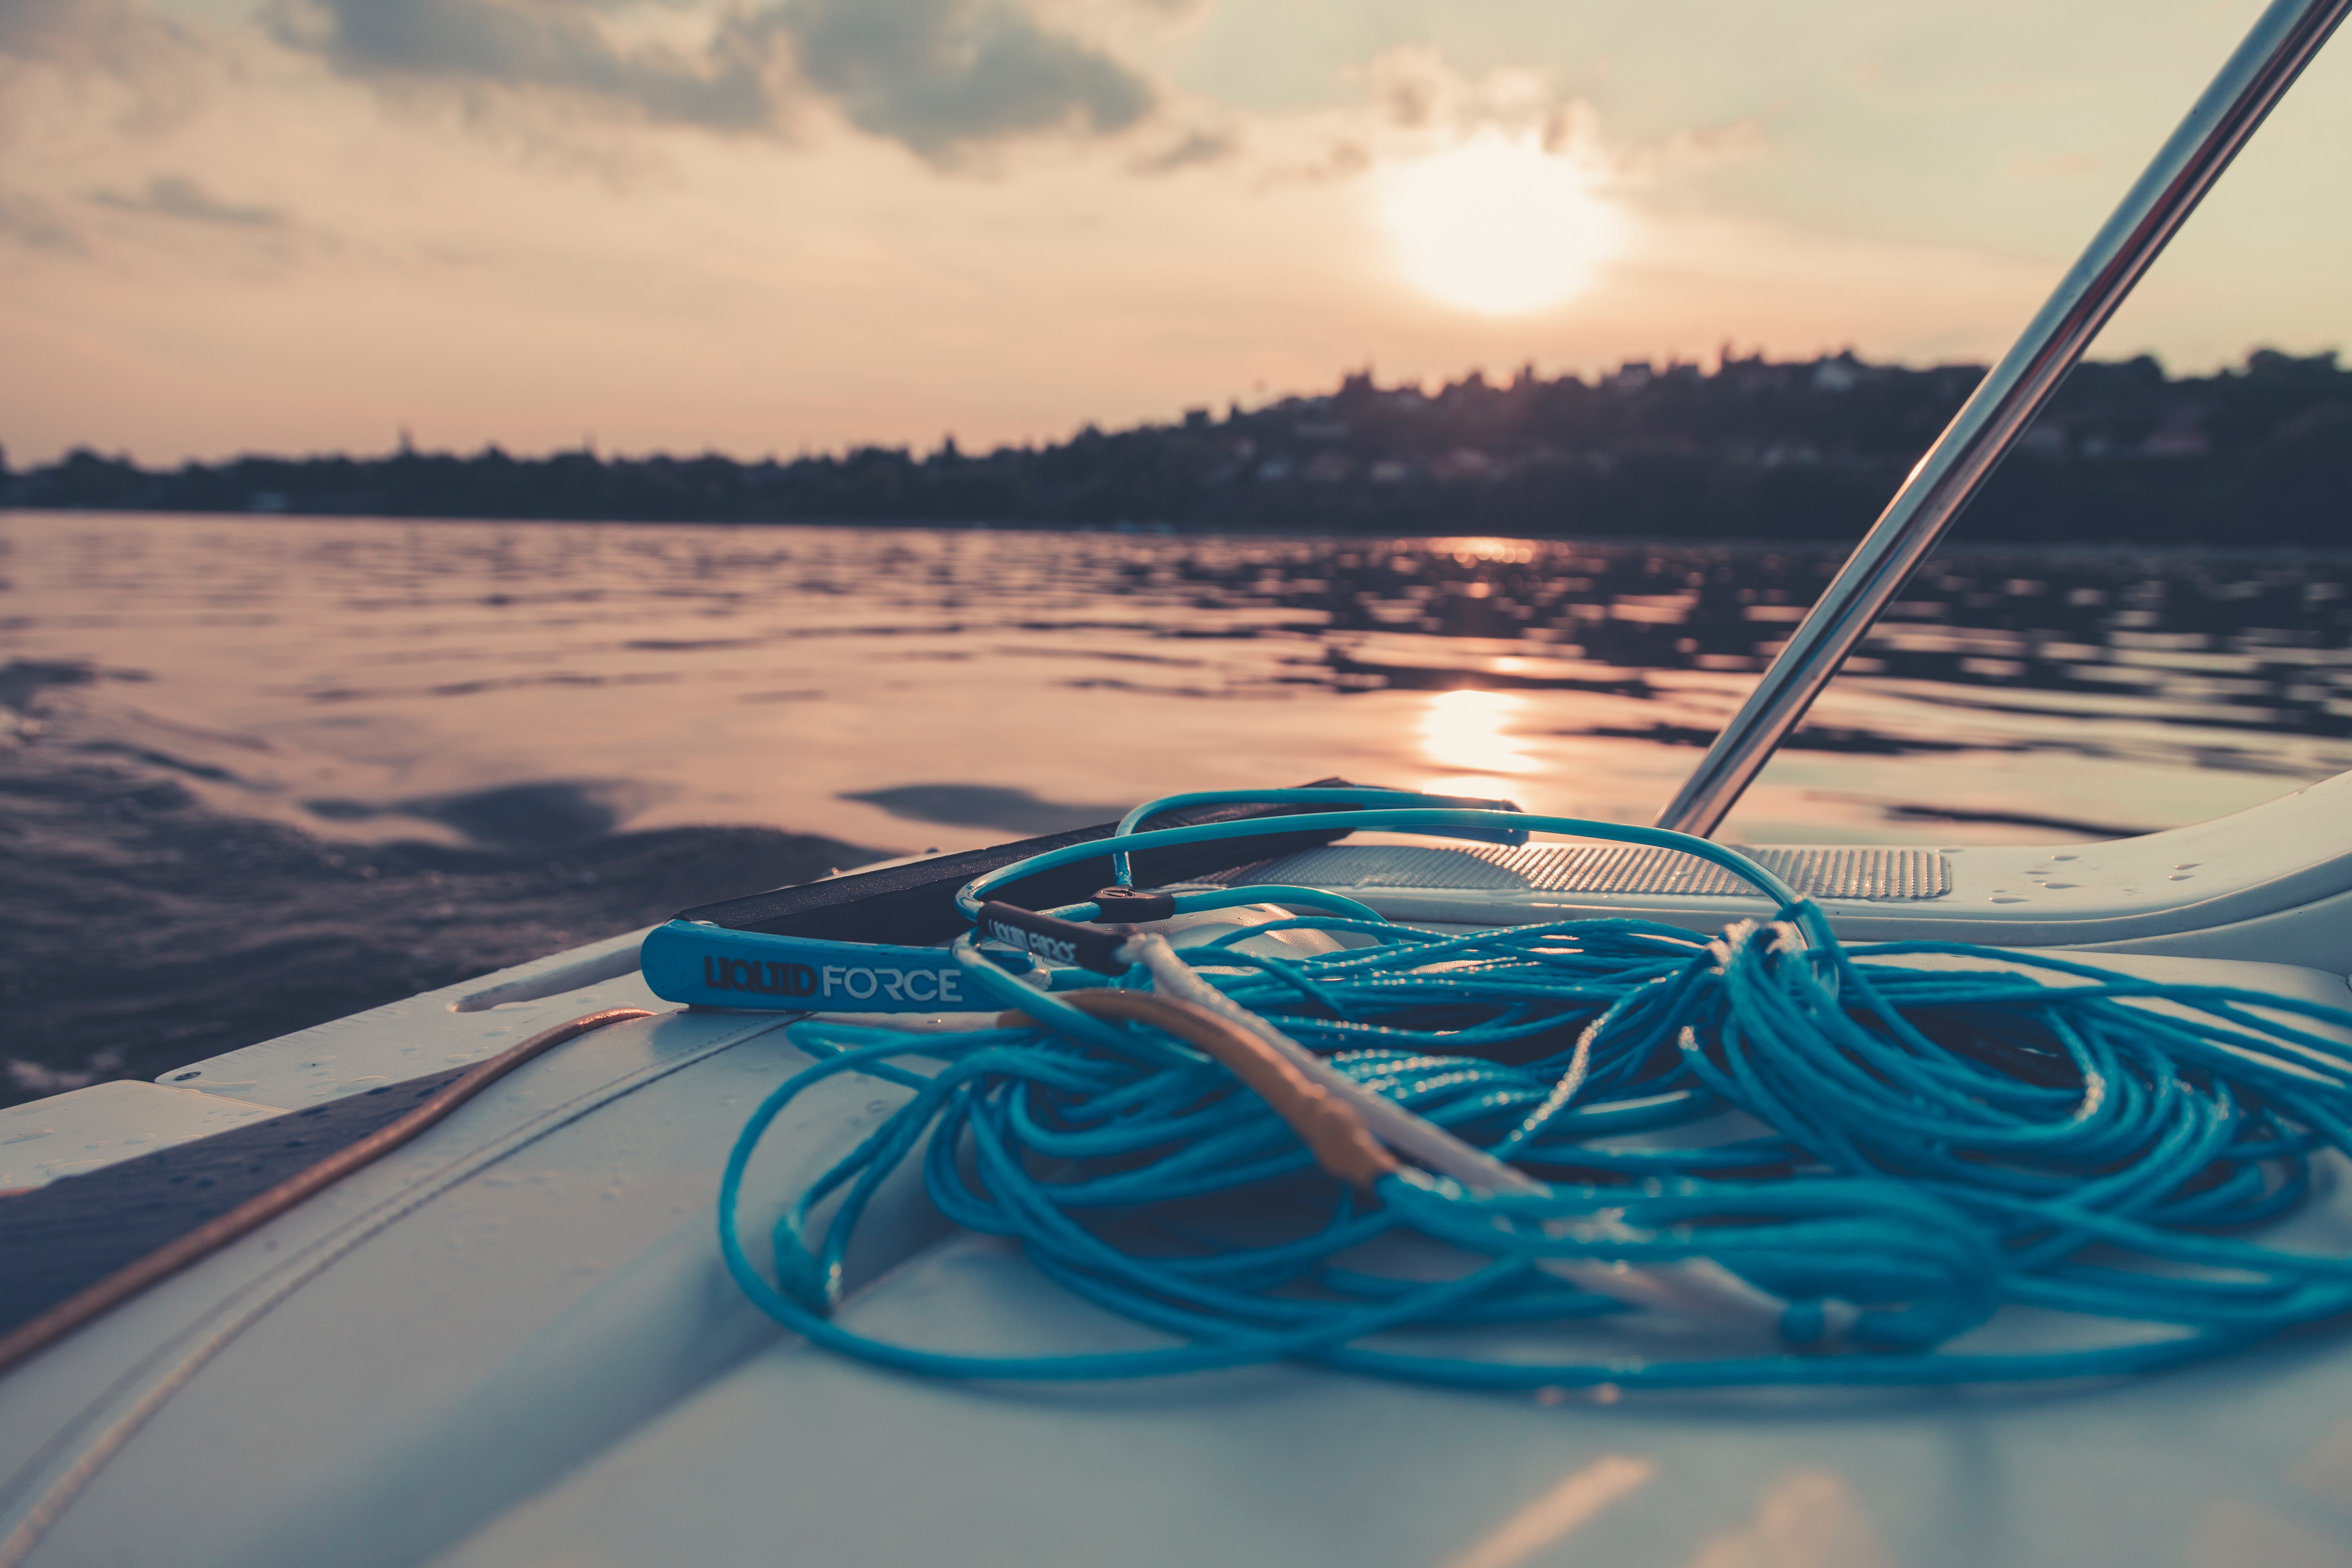
water, sky, azure, sea, sailing, ocean, calm, rope, water transportation, deck, wave, boat, vacation, boats and boating equipment and supplies, boating, vehicle, wind wave